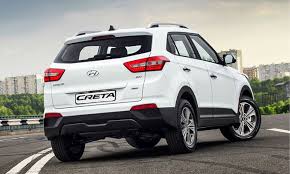
Label: noambulance